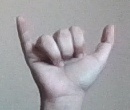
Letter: ya